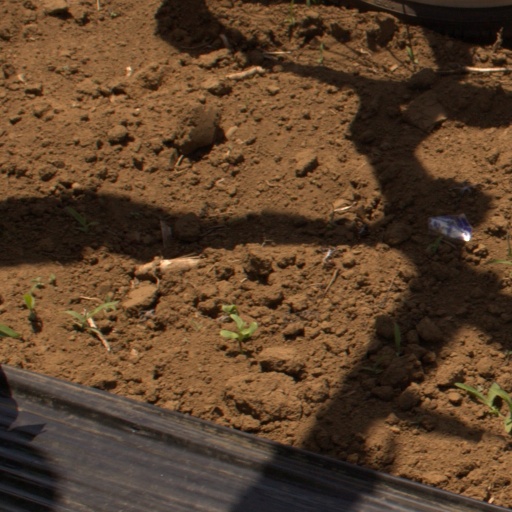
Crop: Jerusalem artichoke